Arc measurement of Delambre and Méchain

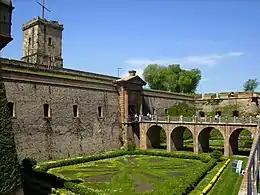

To put into practice the decision taken by the National Convention, on 1 August 1793, to disseminate the new units of the decimal metric system, it was decided to establish the length of the metre based on a fraction of the meridian in the process of being measured. The decision was taken to fix the length of a provisional metre (French: "mètre provisoire") determined by the French meridian arc measurement, which had been carried out from Dunkirk to Perpignan by Nicolas Louis de Lacaille and Cesar-François Cassini de Thury and published by the latter in 1744. The length of the metre was established, in relation to the toise of the academy also called toise of Peru, at 3 feet 11.44 lines, taken at 13 degrees of the temperature scale of René-Antoine Ferchault de Réaumur in use at the time. This value was set by legislation on 7 April 1795. It was therefore metal bars of 443.44 that were distributed in France in 1795–1796. This was the metre installed under the arcades of the rue de Vaugirard, almost opposite the entrance to the Senate.